Ottoman architecture in Egypt

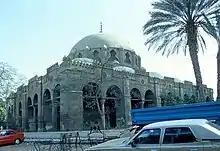
Sinan Pasha Mosque in Cairo (1571), which exemplifies the blend of Mamluk and Ottoman styles

At the apogee of the Ottoman Empire in the 16th century its state bureaucracy, whose foundations were laid in Istanbul by Mehmet II, became increasingly elaborate and the profession of the architect became further institutionalized. Many of the architects and administrators were recruited from the European population of the empire through the devshirme system. The Ottoman administration included a "palace department of buildings" ("khāṣṣa mi'mārları"), which grew from 13 architects in 1525 to 39 architects by 1604. The central state commissioned and planned building projects across its vast territory, a practice that also helped to establish Ottoman sovereignty in these provinces through the construction of monuments in a visibly Ottoman style. Architects in the capital were able to draw plans and delegate them to other architects who carried them out locally, while the imperial administration developed a set of standards for planning and construction and was able to coordinate the procurement and transportation of the necessary materials. Often plans, but no elevations or craftsmen, were sent to the provinces. This can be seen for instance in the combination of an Ottoman plan with a Cairene elevation in the Sinan Pasha Mosque in Bulaq, Cairo.